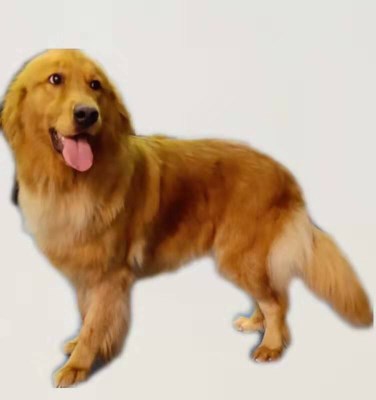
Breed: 5355-n000126-golden_retriever